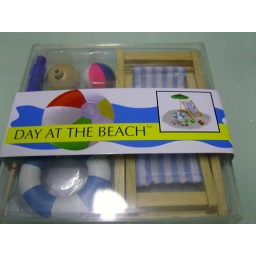
a small beach i bought fm pageone, u see the sand in the tiny pic, and i love the beach ball so much.